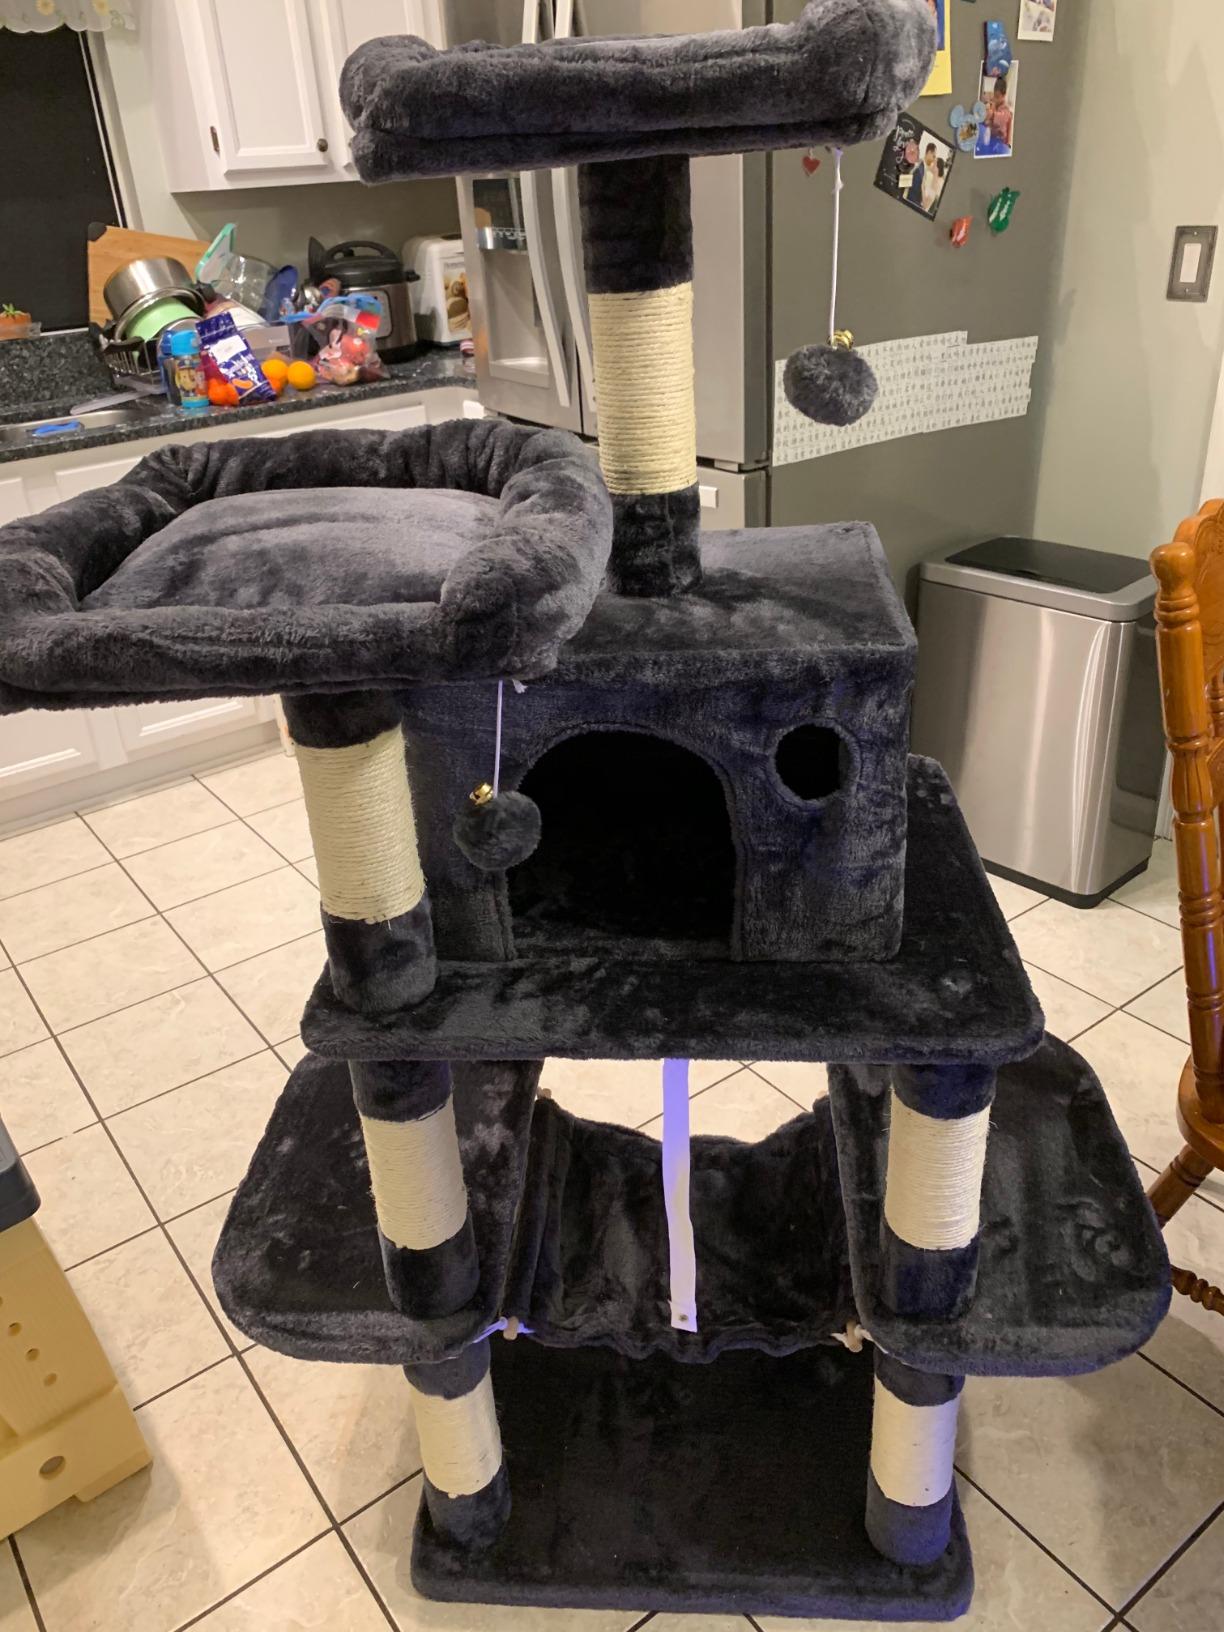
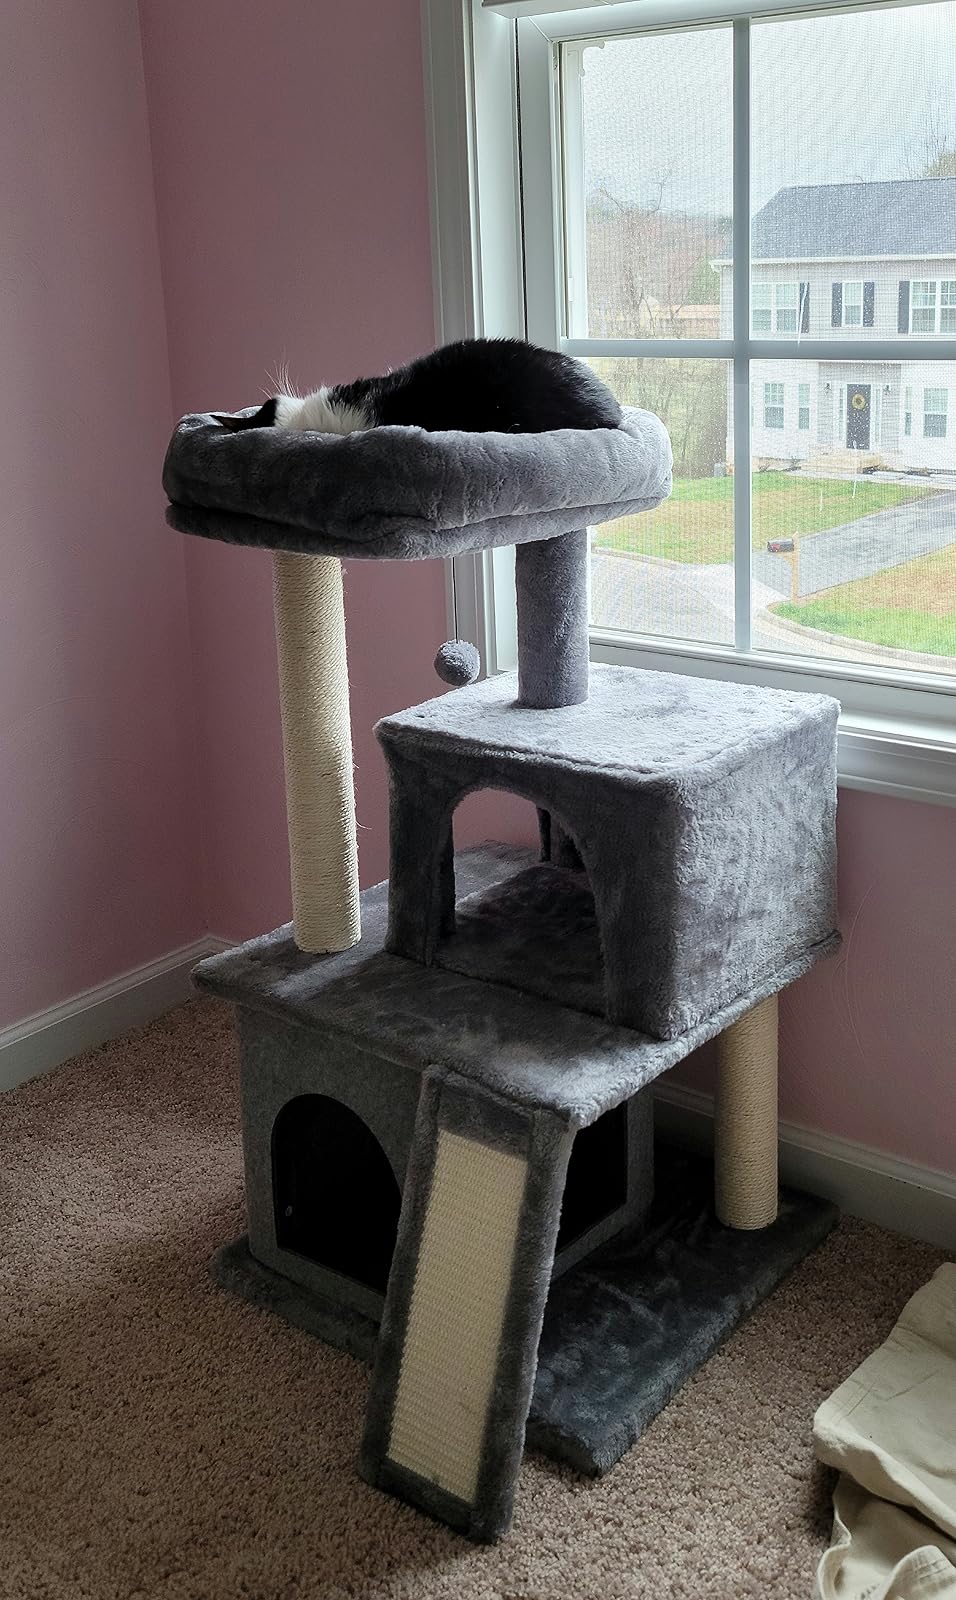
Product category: items_cat tree
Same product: no